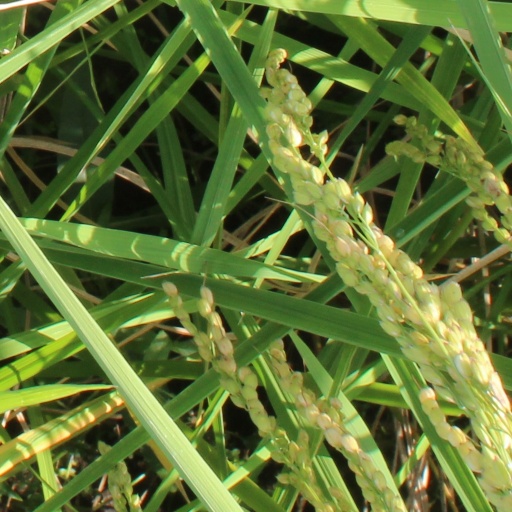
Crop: rice